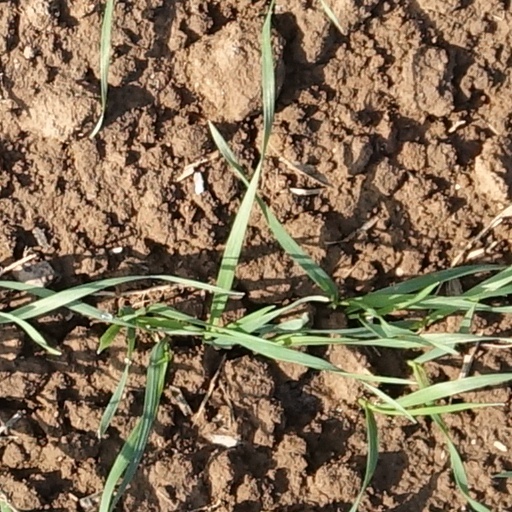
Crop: wheat